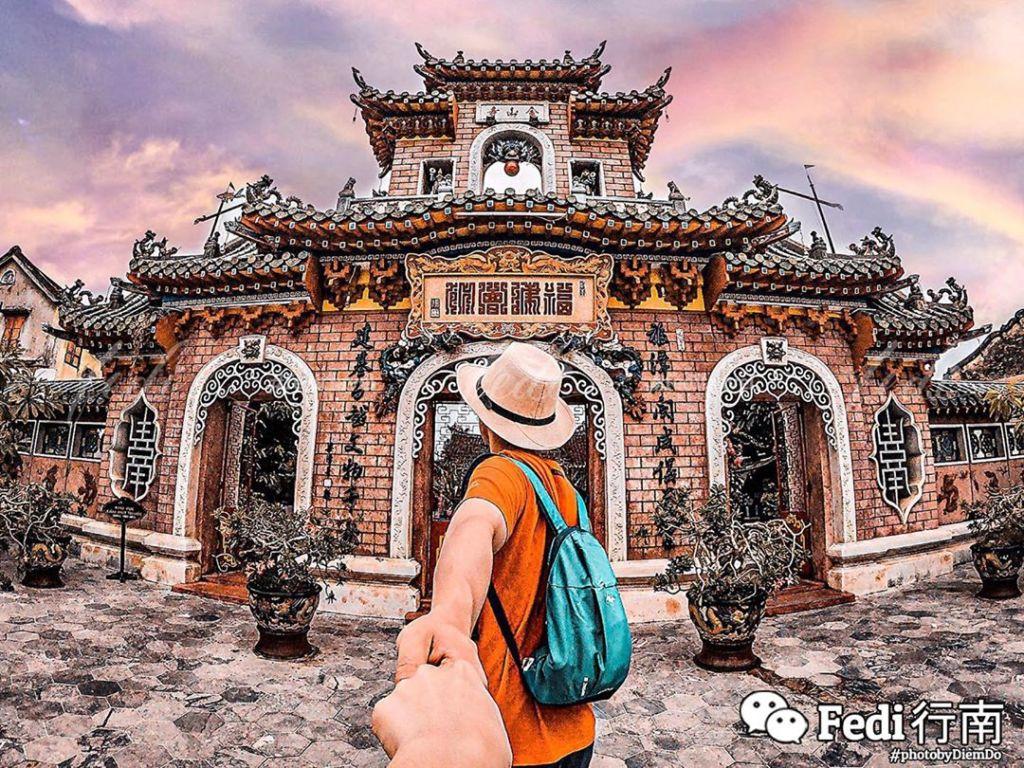
chàng trai mặc áo màu cam đang nắm tay một ai đó trước cổng ngôi chùa